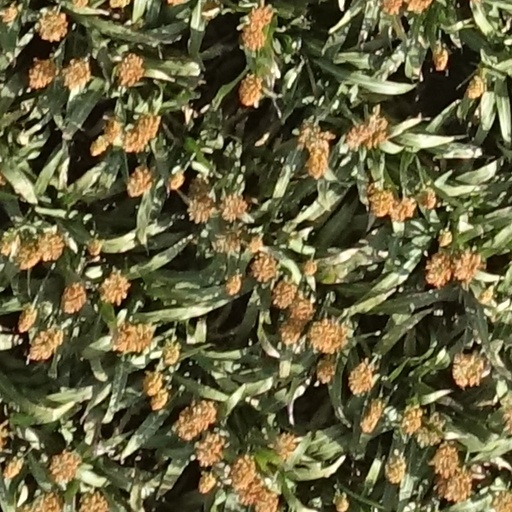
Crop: sorghum